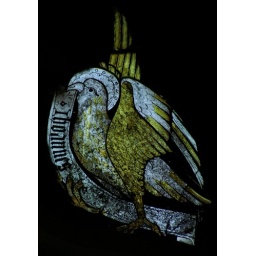
The eagle symbol of St John the Evangelist. 15th century glass in a north window of the chancel.